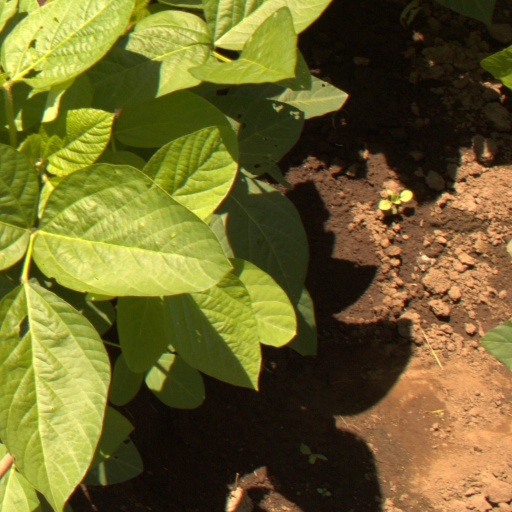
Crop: soybean